Pioneers-heroes

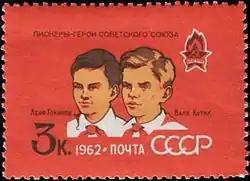
USSR post stamp.The pioneers-heroes Lyonya Golikov and Valya Kotik

The images of pioneer heroes were actively used in the Soviet Union as examples of high morals. The official list of pioneer heroes was issued in 1954 with the compilation of the "Book of Honor of the Vladimir Lenin All-Union Pioneer Organization"; The books of honor of local pioneer organizations joined it. For propaganda purposes, some young persons were entered the "Book of Honor", but who were actually not pioneers, notably Pavlik Morozov listed as Number 1 in the Book of Honor, but, as turned out, his biography was thoroughly fabricated by Soviet propaganda.